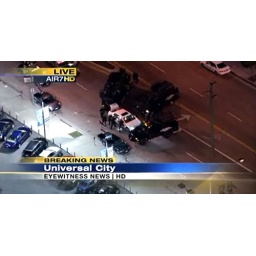
Police busting in the windows of the mysterious white Bentley...